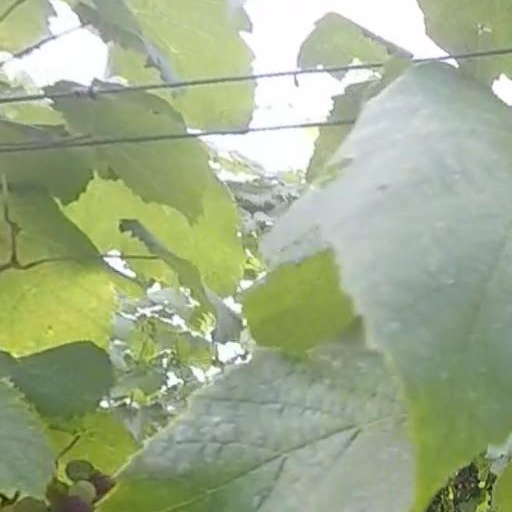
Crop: grape